History of paleontology

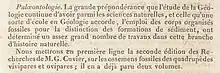
First mention of the word "palæontologie", as coined in January 1822 by Henri Marie Ducrotay de Blainville in his "Journal de physique"

The Smithsonian Libraries consider that the first edition of a work which laid the foundation to vertebrate paleontology was Georges Cuvier's "Recherches sur les ossements fossiles de quadrupèdes" ("Researches on quadruped fossil bones"), published in France in 1812. Referring to the second edition of this work (1821), Cuvier's disciple and editor of the scientific publication "Journal de physique" Henri Marie Ducrotay de Blainville published in January 1822, in the "Journal de physique", an article titled "Analyse des principaux travaux dans les sciences physiques, publiés dans l'année 1821" ("Analysis of the main works in the physical sciences, published in the year 1821"). In this article Blainville unveiled for the first time the printed word "palæontologie" which later gave the English word "paleontology". Blainville had already coined the term "paléozoologie" in 1817 to refer to the work Cuvier and others were doing to reconstruct extinct animals from fossil bones. However, Blainville began looking for a term that could refer to the study of both fossil animal and plant remains. After trying some unsuccessful alternatives, he hit on "palaeontologie" in 1822. Blainville's term for the study of the fossilized organisms quickly became popular and was anglicized into "paleontology".